Henderson Motorsports

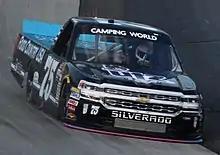
Parker Kligerman in the No. 75 at Dover International Speedway in 2018

After not attempting any NASCAR races for five years, the team entered the NASCAR Camping World Truck Series in 2012, fielding the No. 75 truck for Caleb Holman. Holman won the pole position for the Eldora race in 2016. During these five seasons, the team would make 32 races and accumulate two top 10's in the latter half. All of these races were run by Holman, who would be a consistent finisher during his tenure as the sole driver.